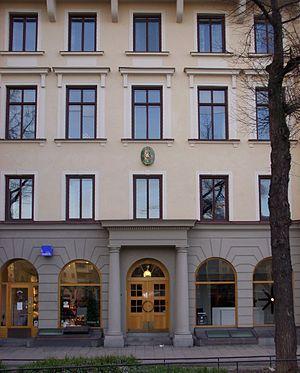
Voici les représentations diplomatiques de Belgique à l'étranger :